Kong Cho Ha

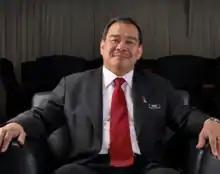

Kong Cho Ha (Foochow Romanized: "Gŏng Cáuk-háng"; born 15 September 1950) is a Malaysian politician. He served as the Minister of Transport from 4 June 2010 to 5 May 2013. He was the Member of Parliament of Malaysia for the Lumut constituency in Perak from 29 November 1999 to 5 May 2013. He is a member of the Malaysian Chinese Association (MCA) and had served as its secretary-general from 7 April 2010 to 2 January 2014.